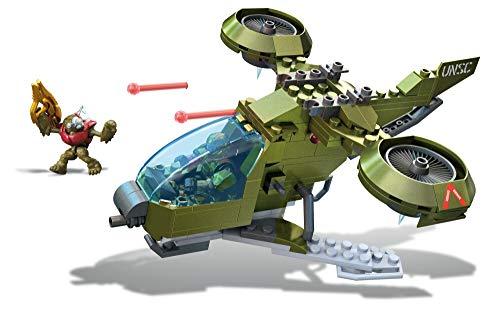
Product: Mega Construx Halo UNSC Hornet Blitz
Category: Toys & Games | Building Toys | Building Sets
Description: Buildable UNSC Hornet flying vehicle.
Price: $15.00
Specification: ProductDimensions:9x1.9x10.3inches|ItemWeight:10.2ounces|ShippingWeight:10.4ounces(Viewshippingratesandpolicies)|ASIN:B07GLNM51Z|Itemmodelnumber:GCM44|Manufacturerrecommendedage:8-12years